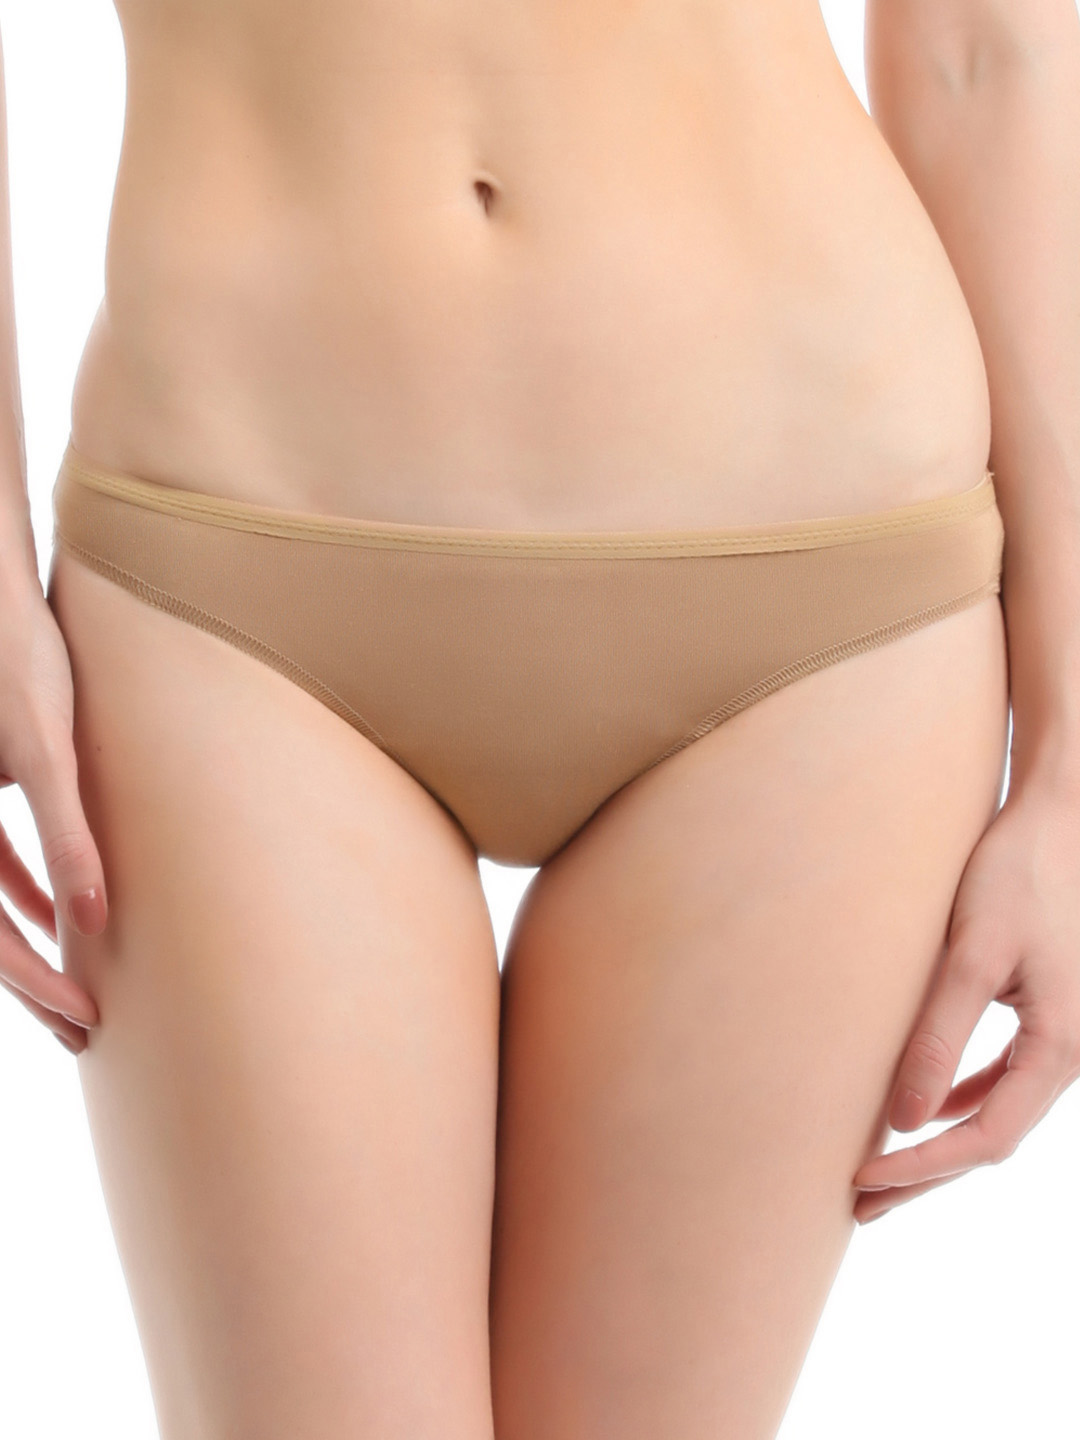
Enamor Women Beige Mid-Rise Bikini Brief
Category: Apparel / Innerwear / Briefs
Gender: Women
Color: Skin
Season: Summer 2014
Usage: Casual